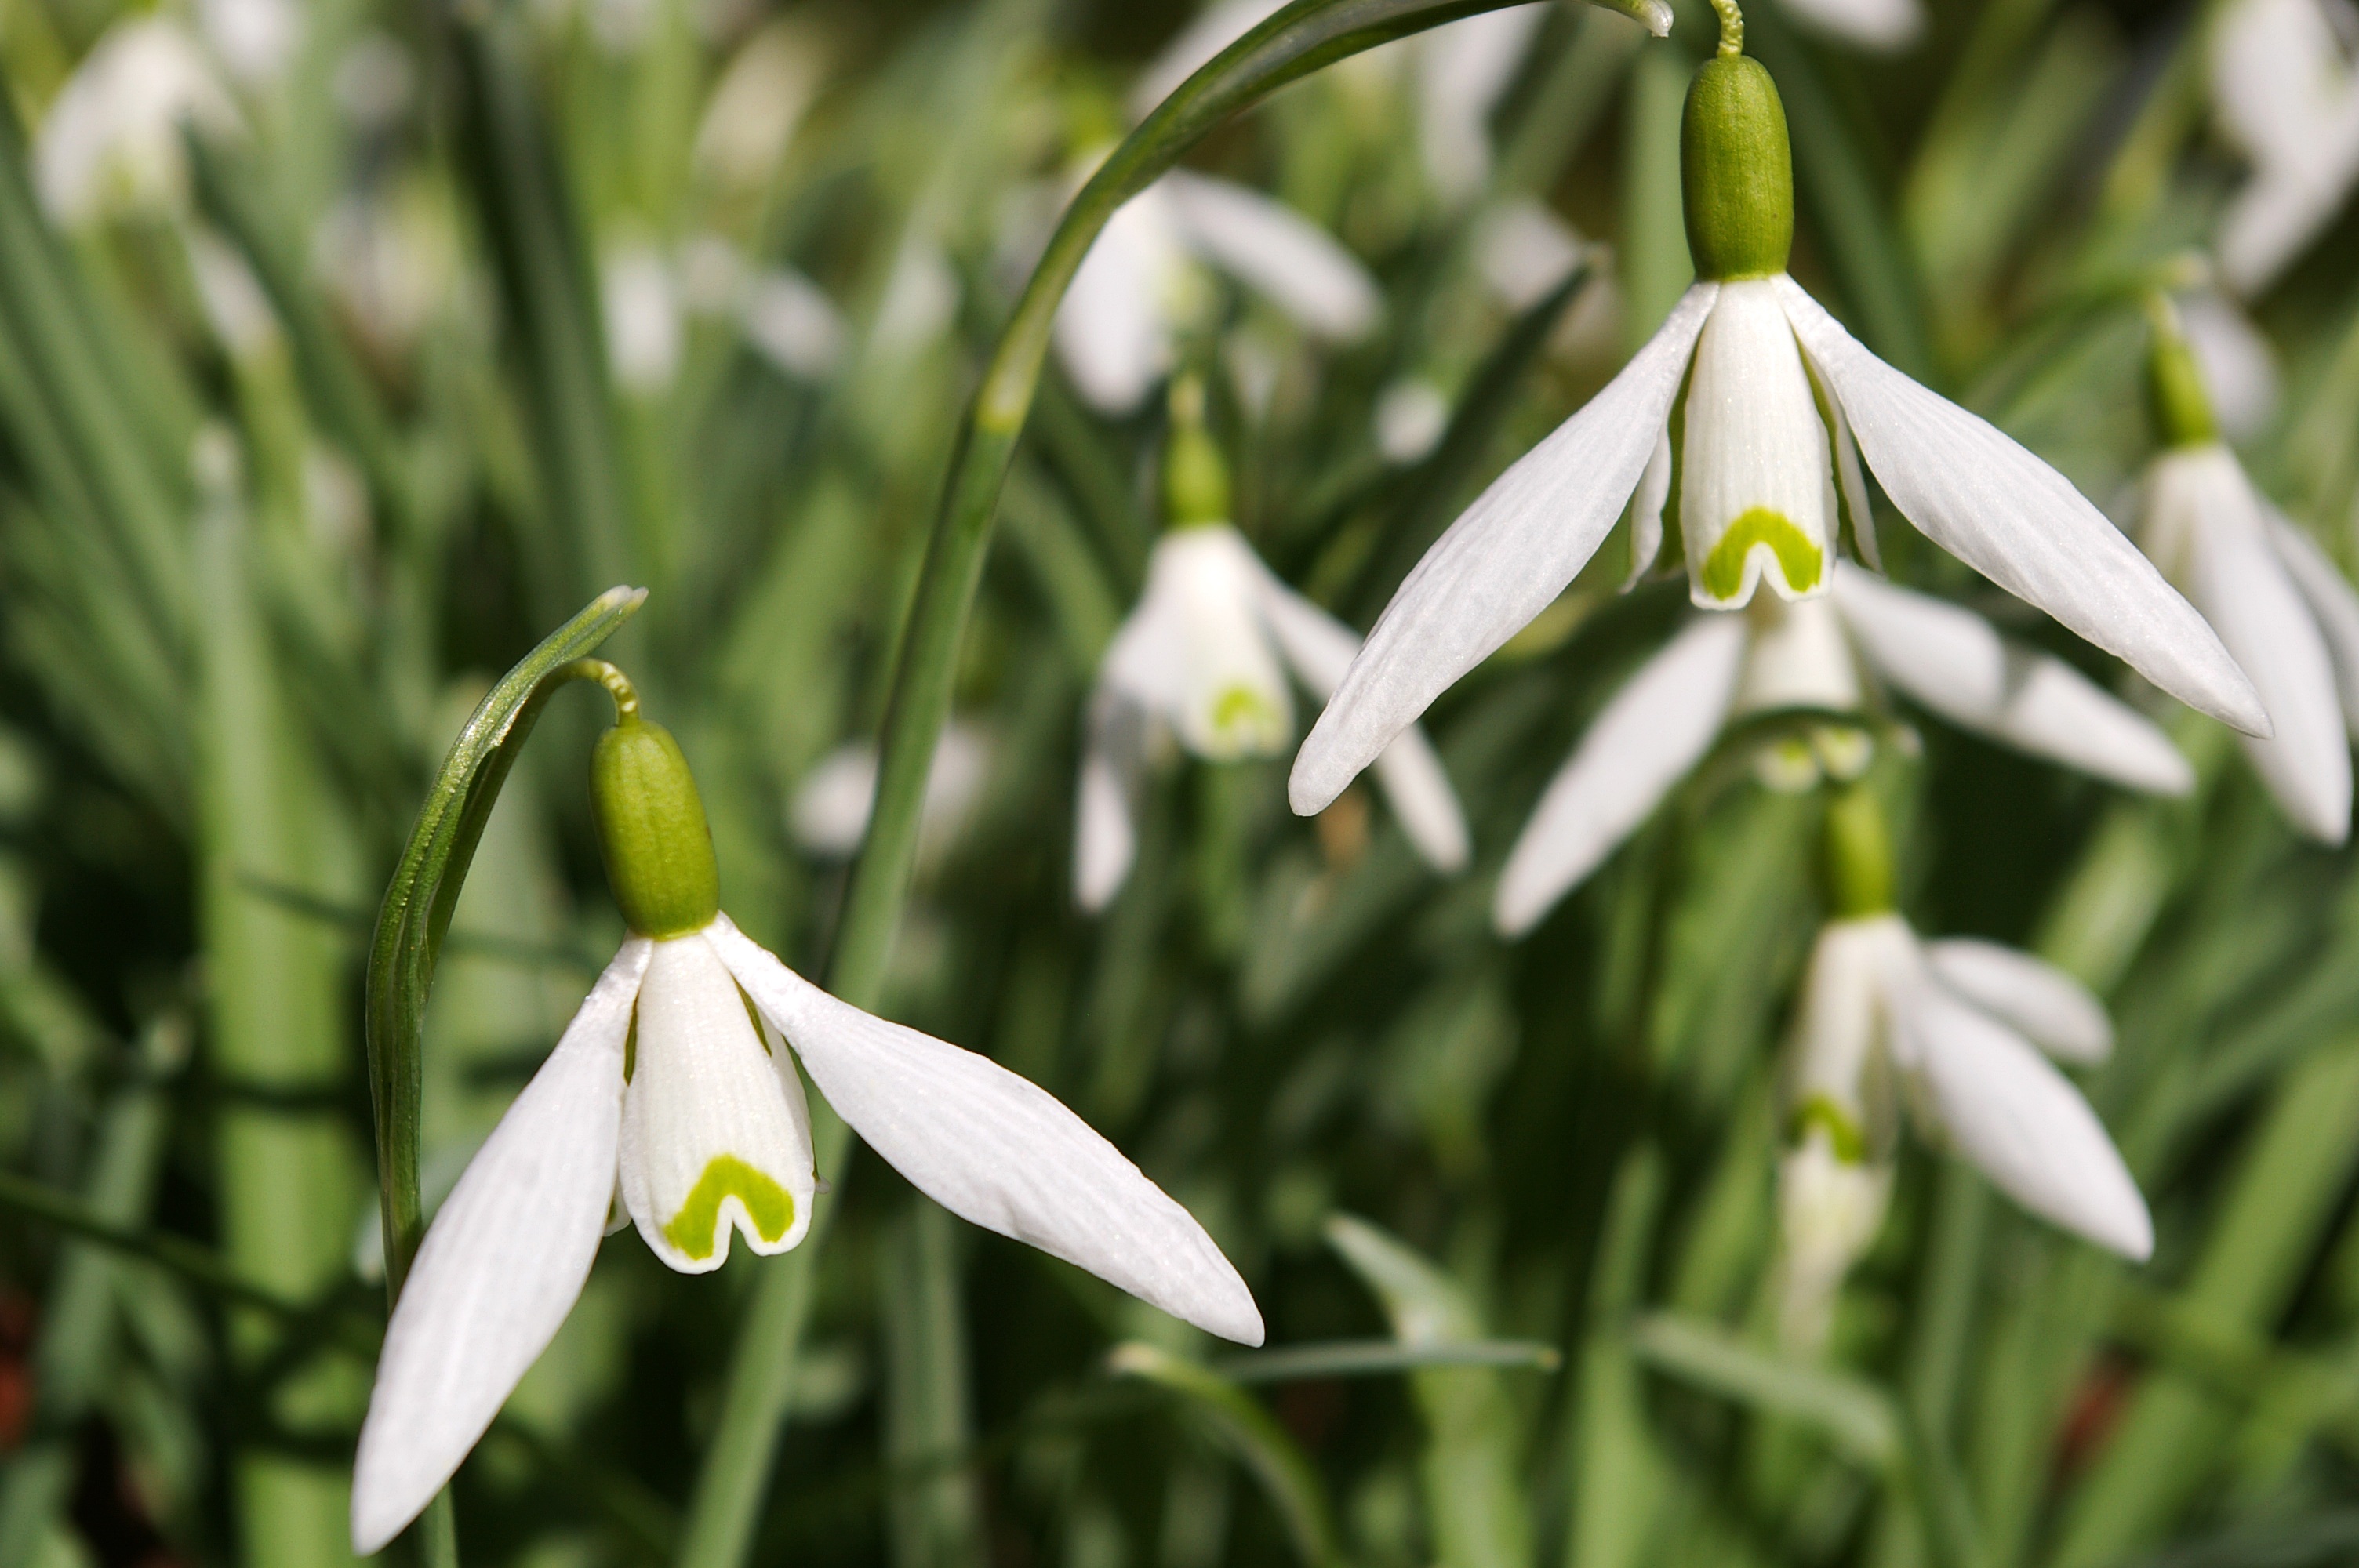
nature, plant, white, flower, bloom, spring, green, botany, garden, flora, wildflower, flowers, narcissus, snowdrop, early bloomer, spring flower, awakening, galanthus, macro photography, flowering plant, signs of spring, snowdrop spring, land plant, fawn lily